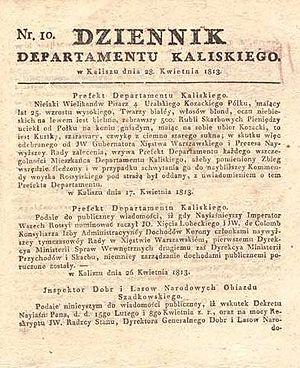
La bataille de Kalisz est un combat livré le 13 février 1813 près de Kalisz dans ce qui est alors le duché de Varsovie, principauté dépendant de l'Empire français et du royaume de Saxe. Elle oppose un corps de l'armée saxonne à une avant-garde de l'armée impériale russe dans la dernière phase de la campagne de Russie. Elle s'achève par une victoire russe.
Le département de Kalisz, en polonais departament kaliski, était un département du duché de Varsovie de 1807 à 1815.